Olympias

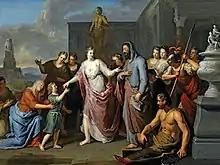
Olympias presenting the young Alexander the Great to Aristotle by Gerard Hoet, 1733.

According to primary sources, their marriage was very stormy due to Philip's volatility and Olympias' ambition and jealousy, which led to their growing estrangement. Things got more tumultuous in 337 BC when Philip married a noble Macedonian woman, Cleopatra, the niece of Attalus, who was given the name Eurydice by Philip. At a gathering after the marriage, Philip failed to defend Alexander's claim to the Macedonian throne when Attalus threatened his legitimacy, causing great tensions between Philip, Olympias, and Alexander. Olympias went into voluntary exile in Epirus along with Alexander, staying at the Molossian court of her brother Alexander I, who was the king at the time.